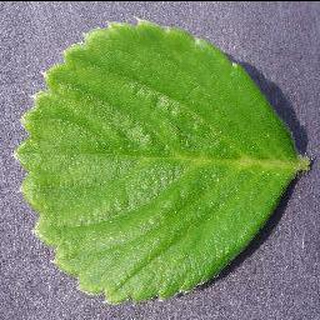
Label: healthy_strawberry